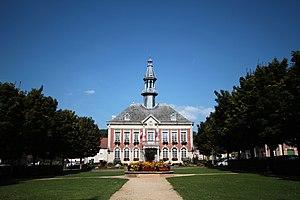
Hôtel de ville de Mouzon
Mouzon est une commune nouvelle française située dans le département des Ardennes, en région Grand Est.
Mouzon est une ancienne commune française située dans le département des Ardennes en région Grand Est.